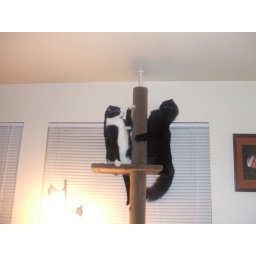
My two boys are fighting over who gets the top of the cat tree.